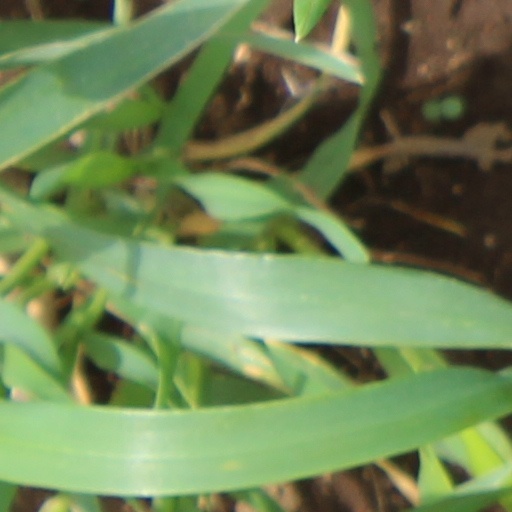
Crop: wheat